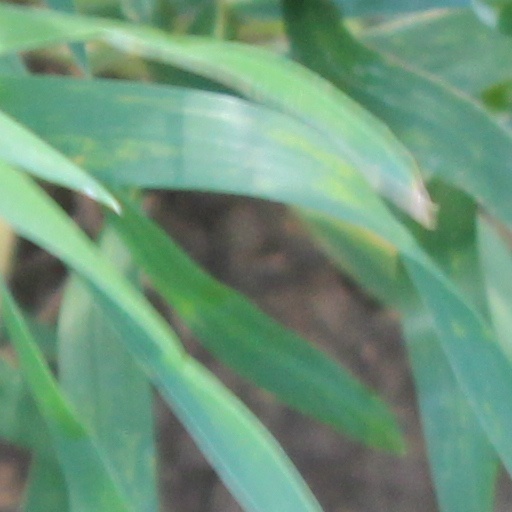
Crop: wheat